Mathieu Chantelois

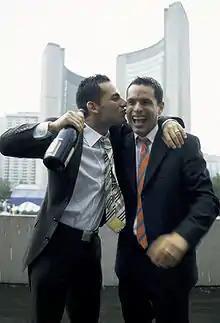
Wedding of Chantelois and Gomez

Following the end of his term on "The Lofters", Chantelois continued hosting programming for PrideVision and its successor channel OUTtv, including "Read Out!", featuring authors from the LGBT community, and the reality series "COVERguy". Chantelois has also worked as a cultural reporter for TFO's "Panorama".